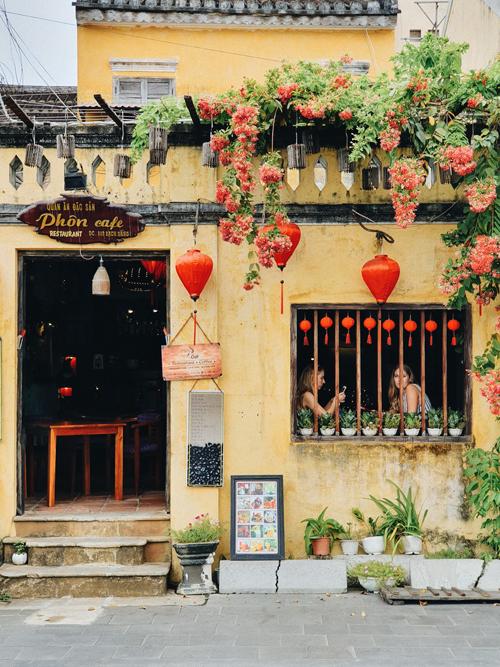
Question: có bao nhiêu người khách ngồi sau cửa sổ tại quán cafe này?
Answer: có hai người khách ngồi sau cửa sổ tại quán cafe này